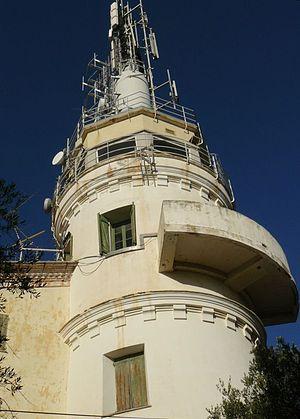
Le sémaphore du cap Martin
La route du bord de mer est une route touristique de la Côte d'Azur qui longe la mer Méditerranée, depuis Le Trayas à l'est de Saint-Raphaël jusqu'à Menton et la frontière italienne, sur une longueur d'une centaine de kilomètres, en passant par les communes de Saint-Raphaël, Théoule-sur-Mer, Mandelieu-la-Napoule, La Bocca, Cannes, Vallauris, Antibes, Villeneuve-Loubet, Cagnes-sur-Mer, Saint-Laurent-du-Var, Nice, Villefranche-sur-Mer, Beaulieu-sur-Mer, Eze, Saint-Jean-Cap-Ferrat, Cap-d'Ail, la Principauté de Monaco, Roquebrune-Cap-Martin et Menton. Elle est une partie de l'ancienne route nationale 98 devenue route départementale 6098 dans les Alpes-Maritimes ou route métropolitaine 6098 dans la Métropole Nice Côte d'Azur.